Vologda Oblast

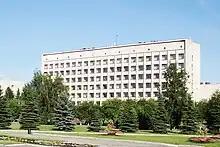
The building of the Legislative Assembly in Vologda

In 1708, Peter the Great issued an edict which established seven governorates. The description of the borders of the governorates was not given; instead, their area was defined as a set of towns and the lands adjacent to those towns. Two of the governorates, Archangelgorod Governorate (east of the oblast) and Ingermanland Governorate (west of the oblast), were located in the present-day area of Vologda oblast. Vologda became a part of Archangelgorod Governorate. Subsequently, the western part of the Oblast was transferred to Novgorod Governorate. In 1780, Vologda became the administrative center of Vologda Viceroyalty which included the territory of the former Archangelgorod Governorate. Eventually, the viceroyalty was transformed into Vologda Governorate. After a sequence of further administrative reforms, Vologda Oblast was established in 1937.